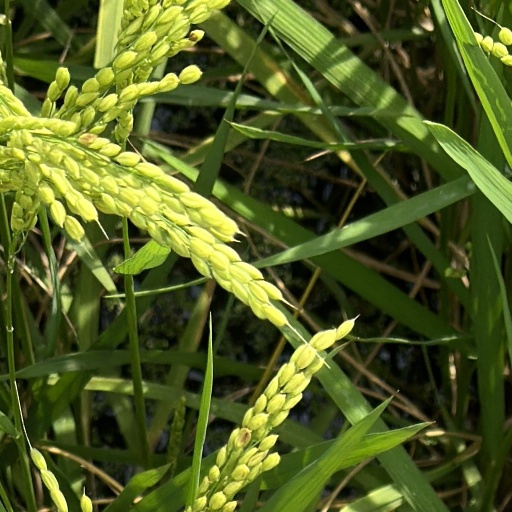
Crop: rice